Avraham Keftelovitch

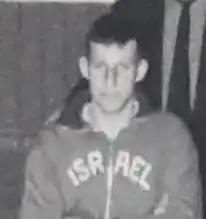

Avraham Keftelovitch (born 1947) is an Israeli former paralympic swimmer.